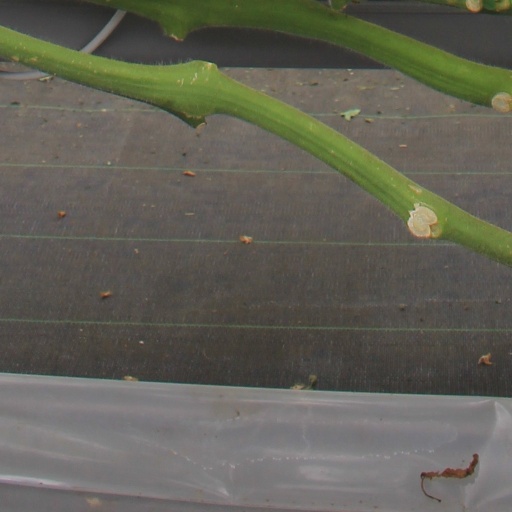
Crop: tomato